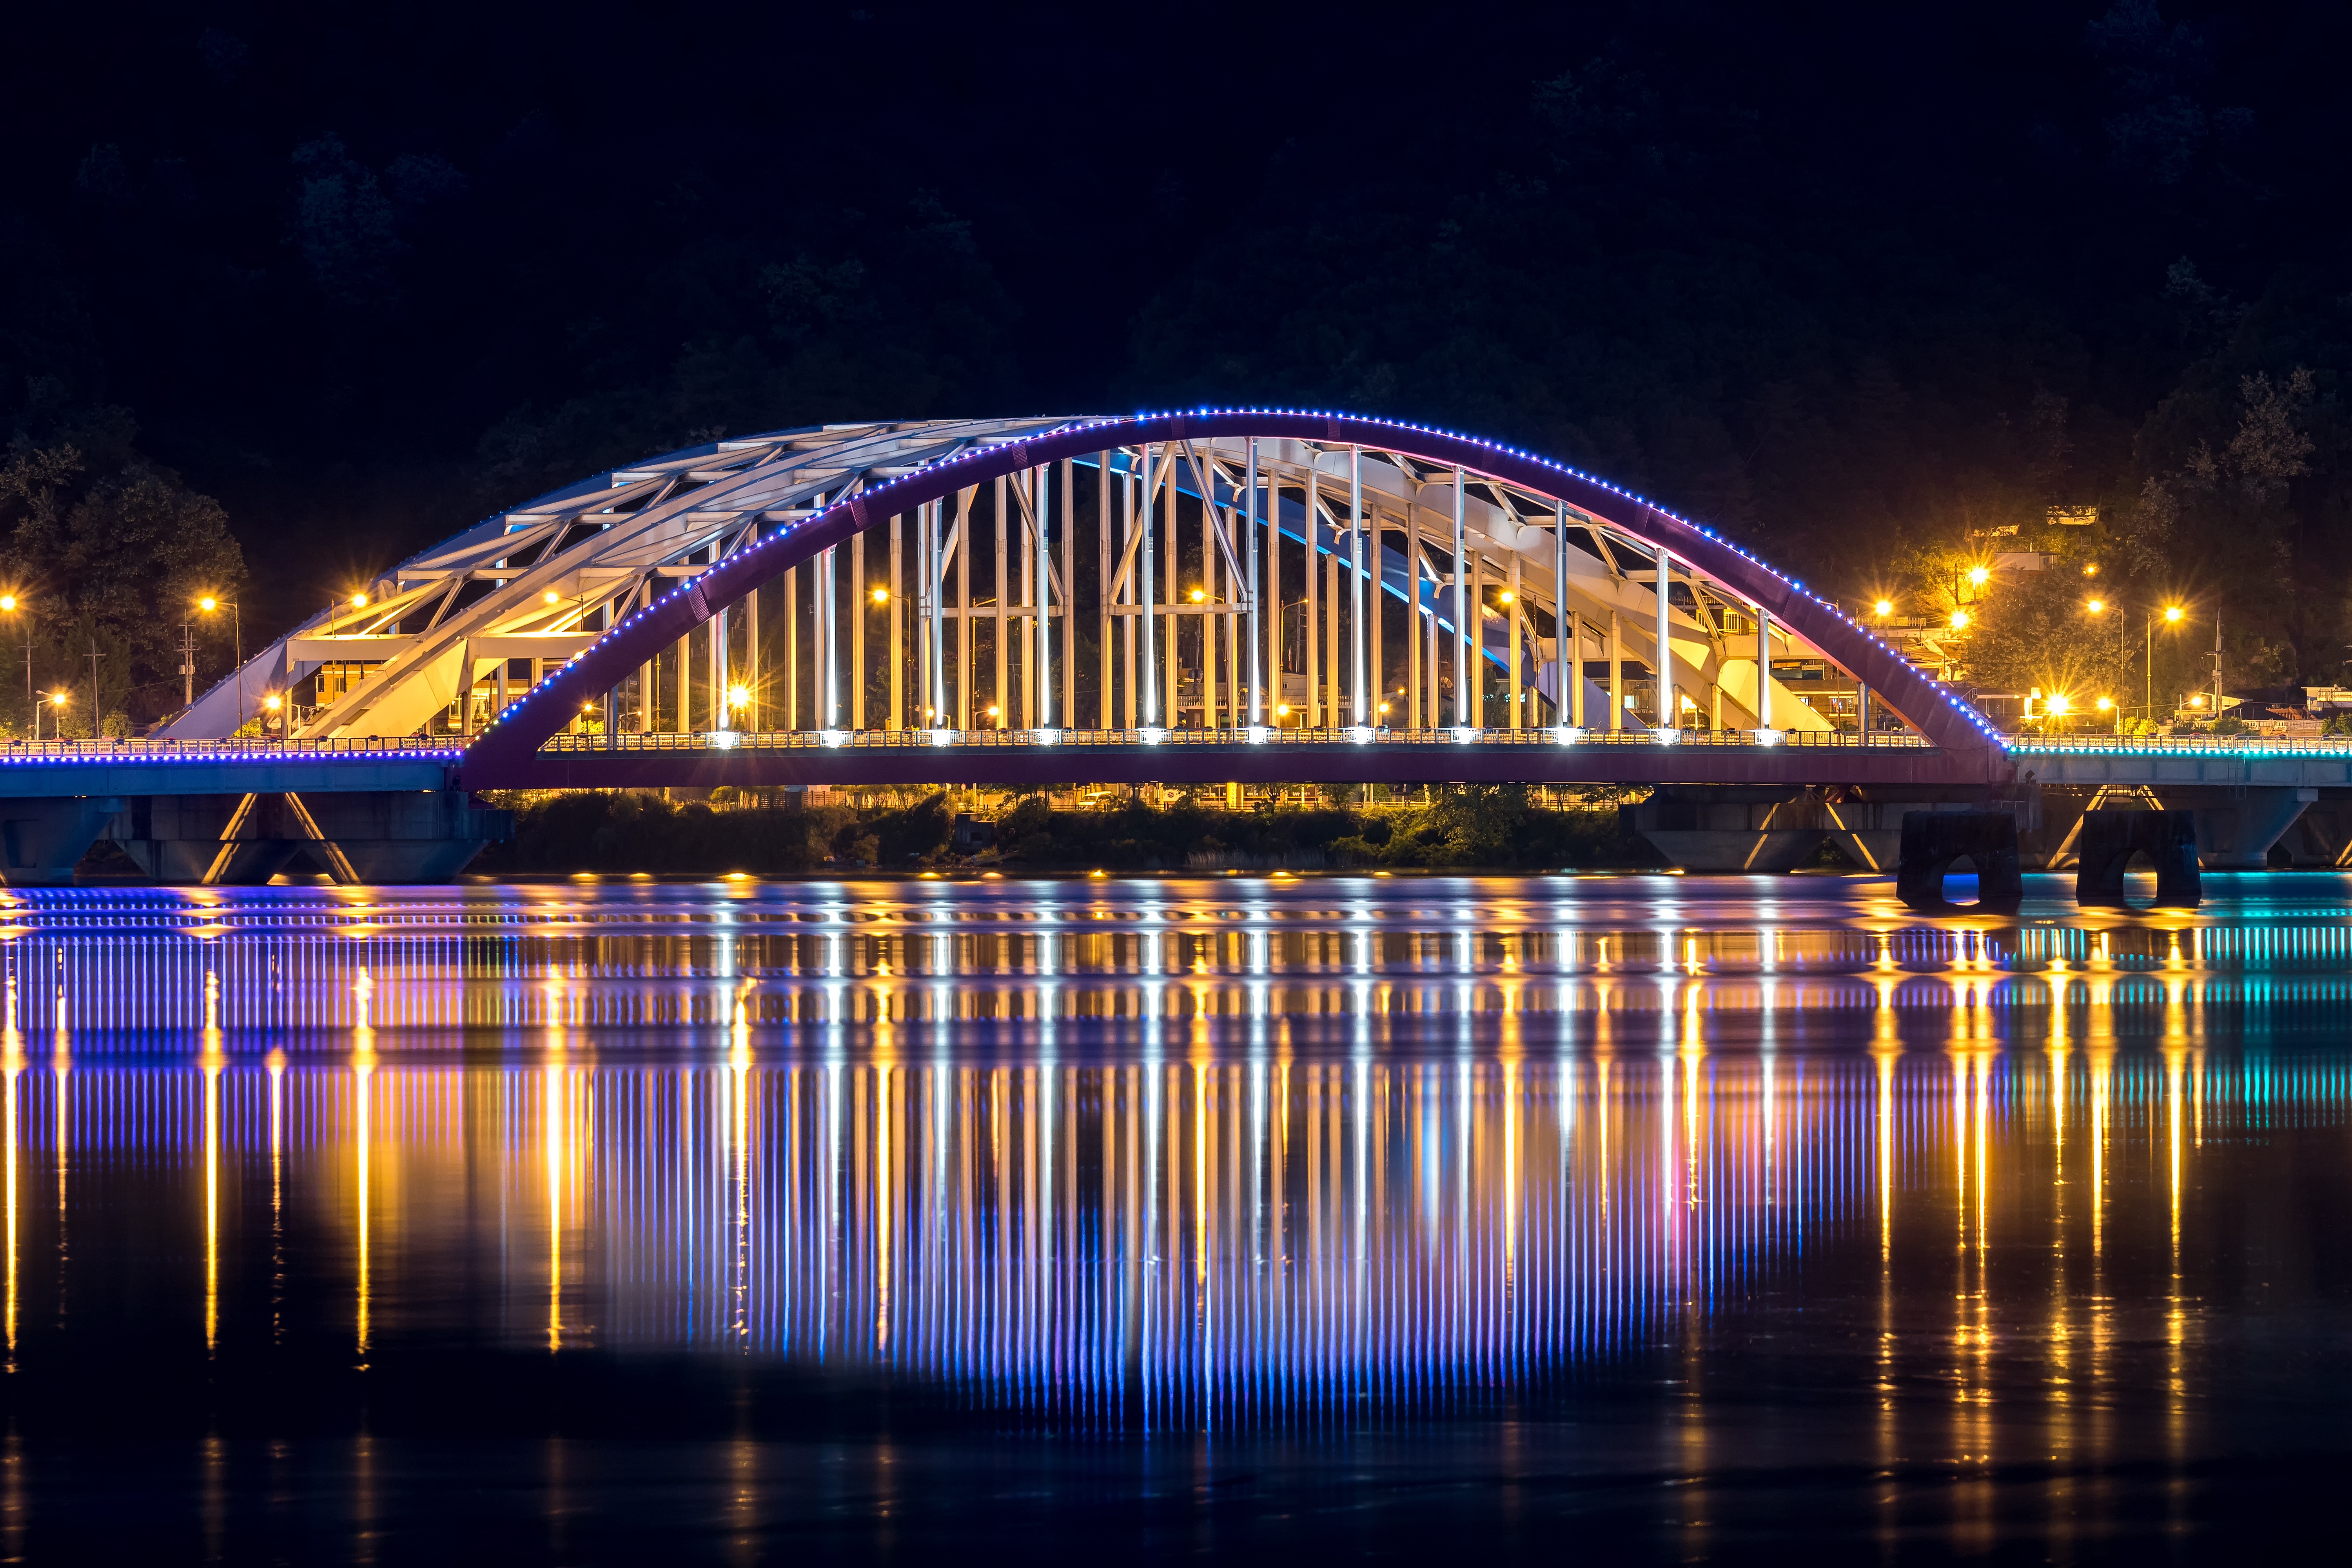
landscape, light, architecture, bridge, night, city, cityscape, dusk, evening, reflection, landmark, lighting, in the evening, korea, night view, republic of korea, cable stayed bridge, street lights, night landscape, nonbuilding structure, chuncheon, literacy bridge 2